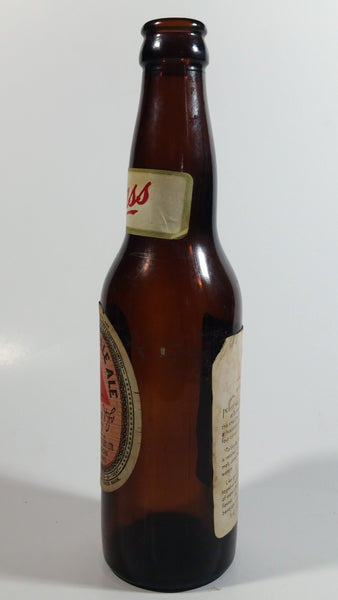
Waste category: glass